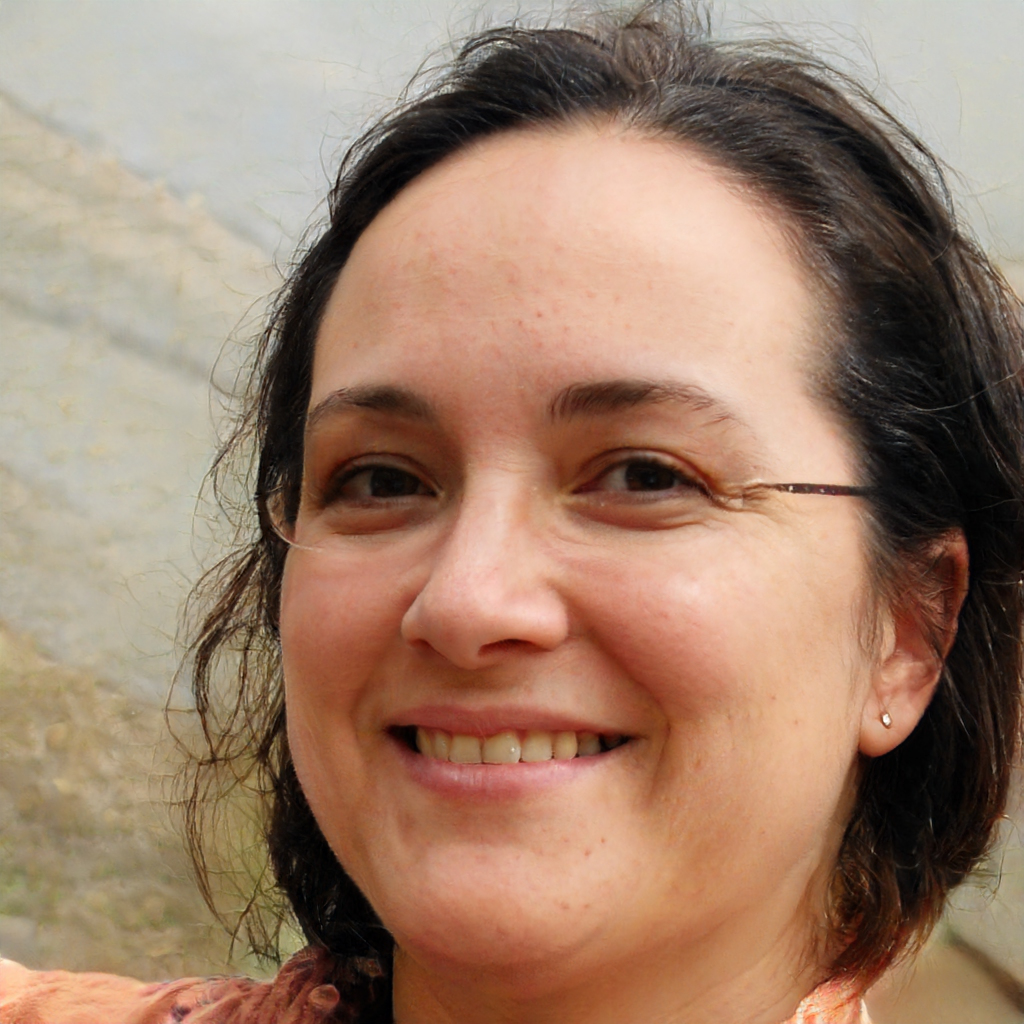
Label: Colored